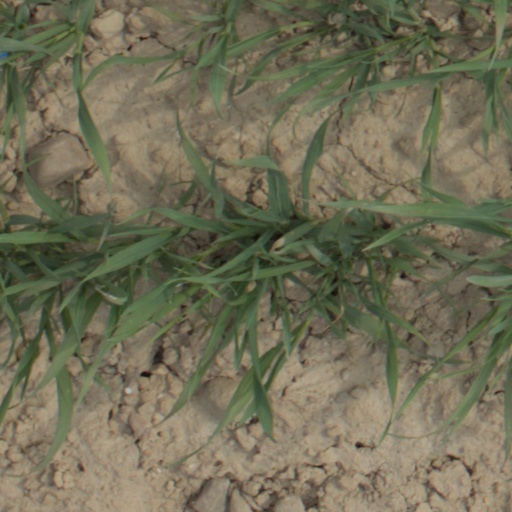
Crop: wheat